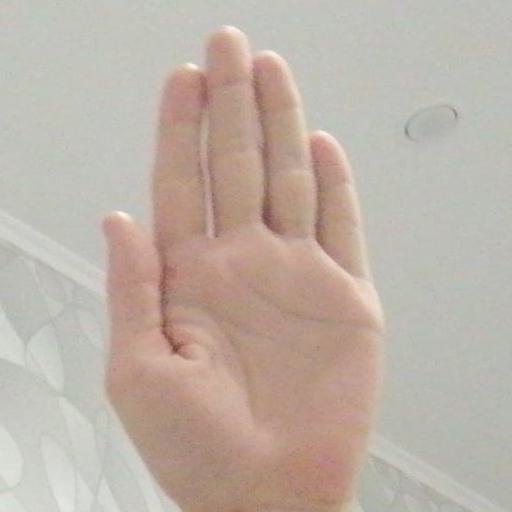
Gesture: stop